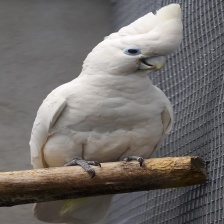
Species: COCKATOO
Scientific name: CACATUIDAE
ImageNet parent category: sulphur-crested_cockatoo